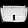
Label: Bag